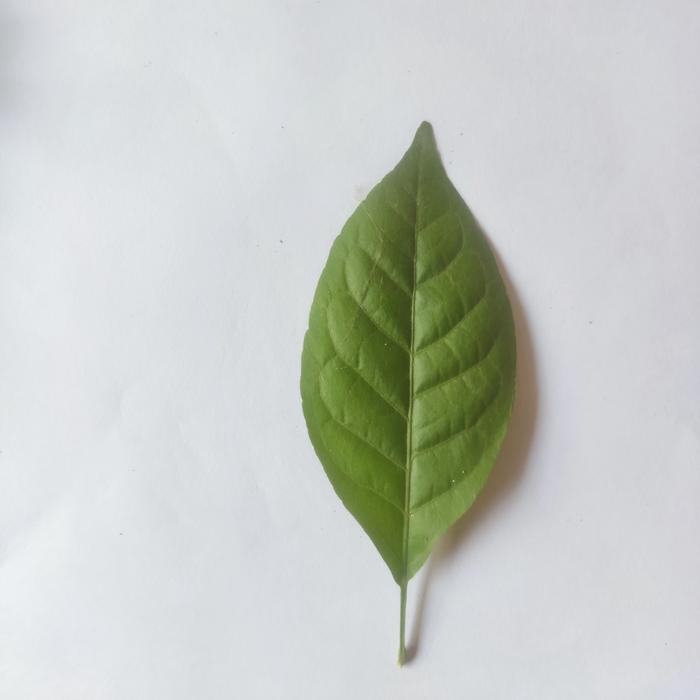
Crop: Aegle Marmelos
Leaf condition: Healthy_Leaf